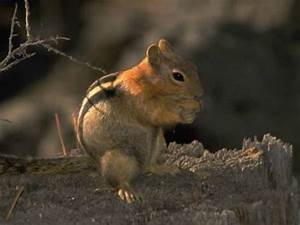
Label: squirrel